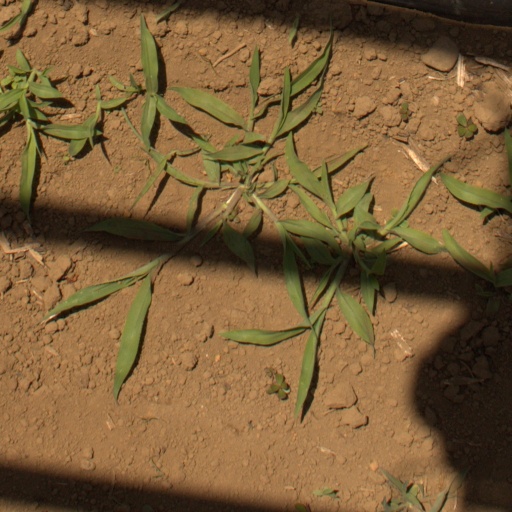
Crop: Jerusalem artichoke